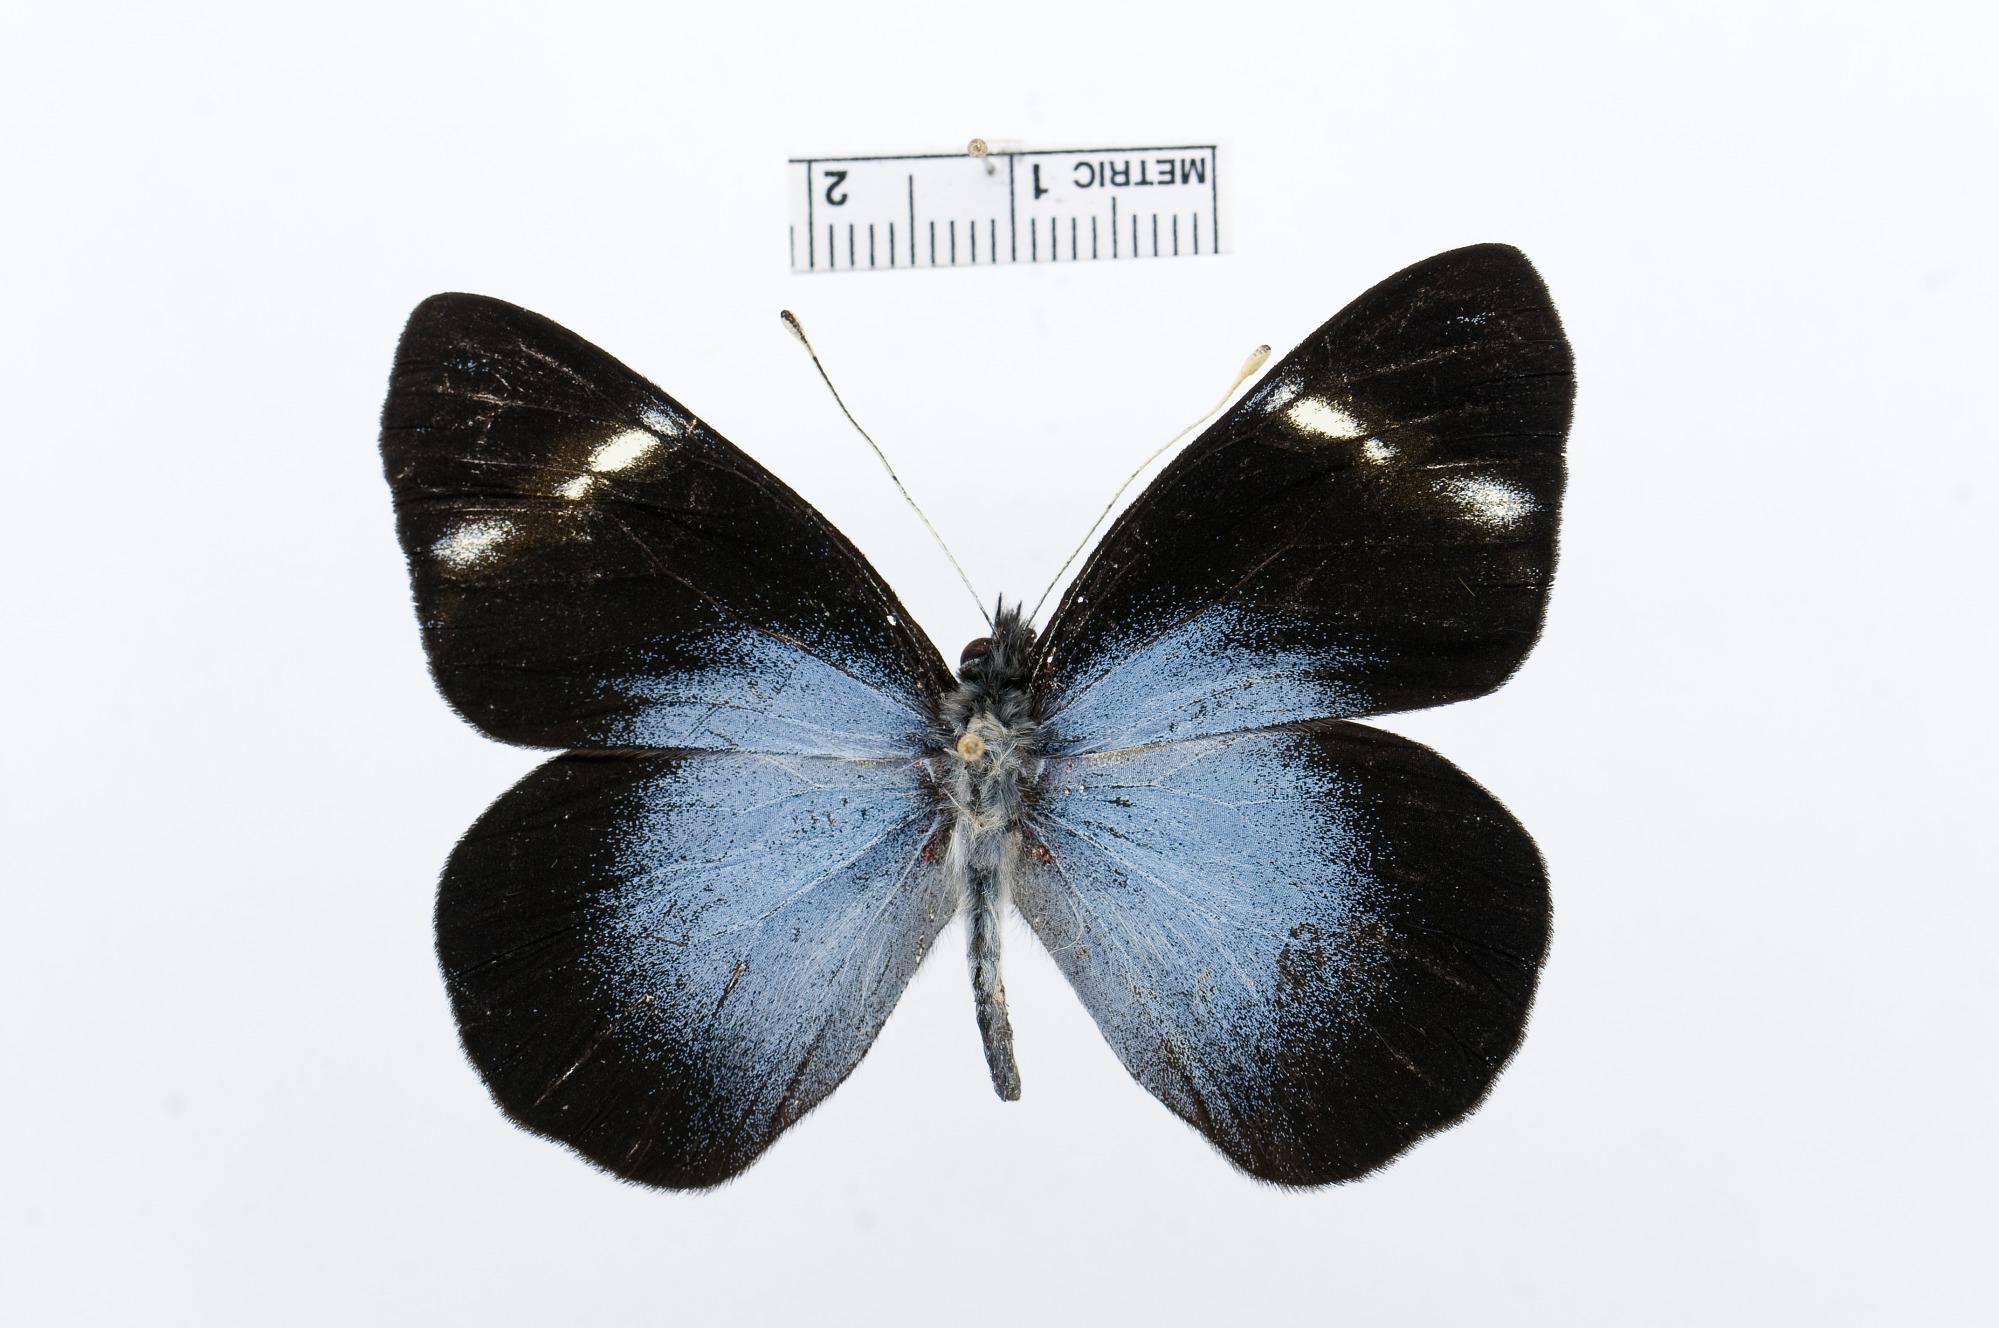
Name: Pereute lindemannae
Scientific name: Pereute lindemannae
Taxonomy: Animalia, Arthropoda, Hexapoda, Insecta, Lepidoptera, Pieridae, Pierinae